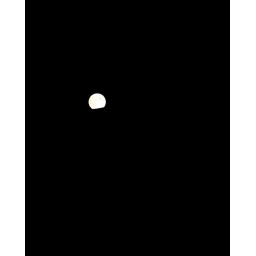
Moonrise over the canyon wall